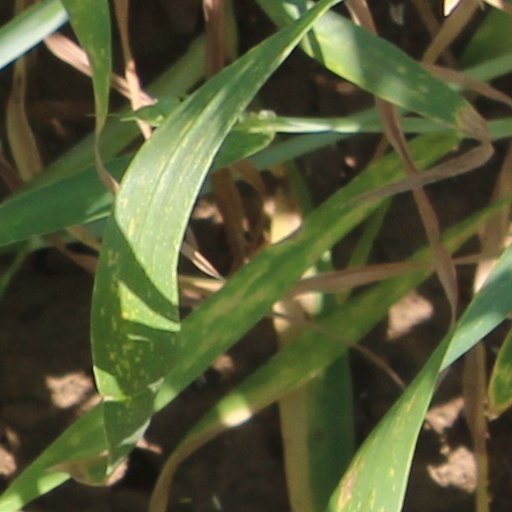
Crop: wheat